YybP-ykoY leader

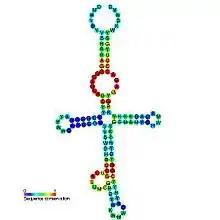
Predicted secondary structure and sequence conservation of yybP-ykoY

The yybP-ykoY leader RNA element was originally discovered in "E. coli" during a large scale screen and was named SraF. This family was later found to exist upstream of related families of protein genes in many bacteria, including the yybP and ykoY genes in "B. subtilis". The specific functions of these proteins are unknown, but this structured RNA element may be involved in their genetic regulation as a riboswitch.